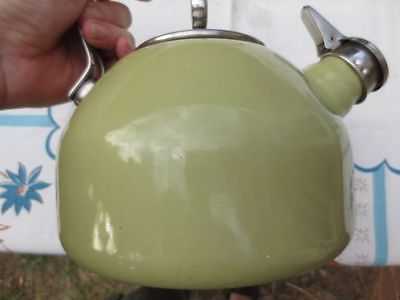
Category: kettle